Vickers Valparaiso

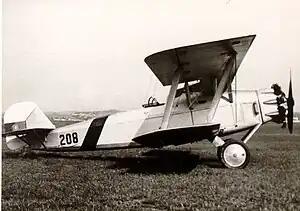
Vickers Valparaiso III in Portuguese service.

The Vickers Valparaiso was a British light bomber biplane of the 1920s. It was designed by Vickers as a development of its Vixen for export, being sold to Portugal and Chile.